This Mountain Life

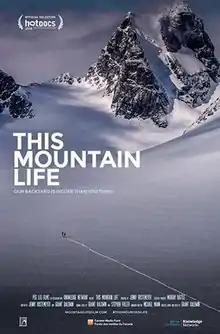

This Mountain Life is a Canadian documentary film, directed by Grant Baldwin and released in 2018. The film centres on various residents of the Canadian province of British Columbia and their relationships with the province's mountain landscape, including a mother and daughter undertaking a 2,300 kilometre trek through the Coast Mountains, a married couple who have lived off the grid in the mountains for over 50 years, a pair of avalanche survivors and a group of Roman Catholic nuns living at an isolated nunnery in the Garibaldi Ranges.